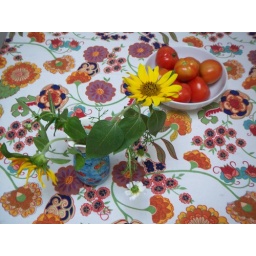
table made more colorful by gaden